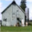
Label: house